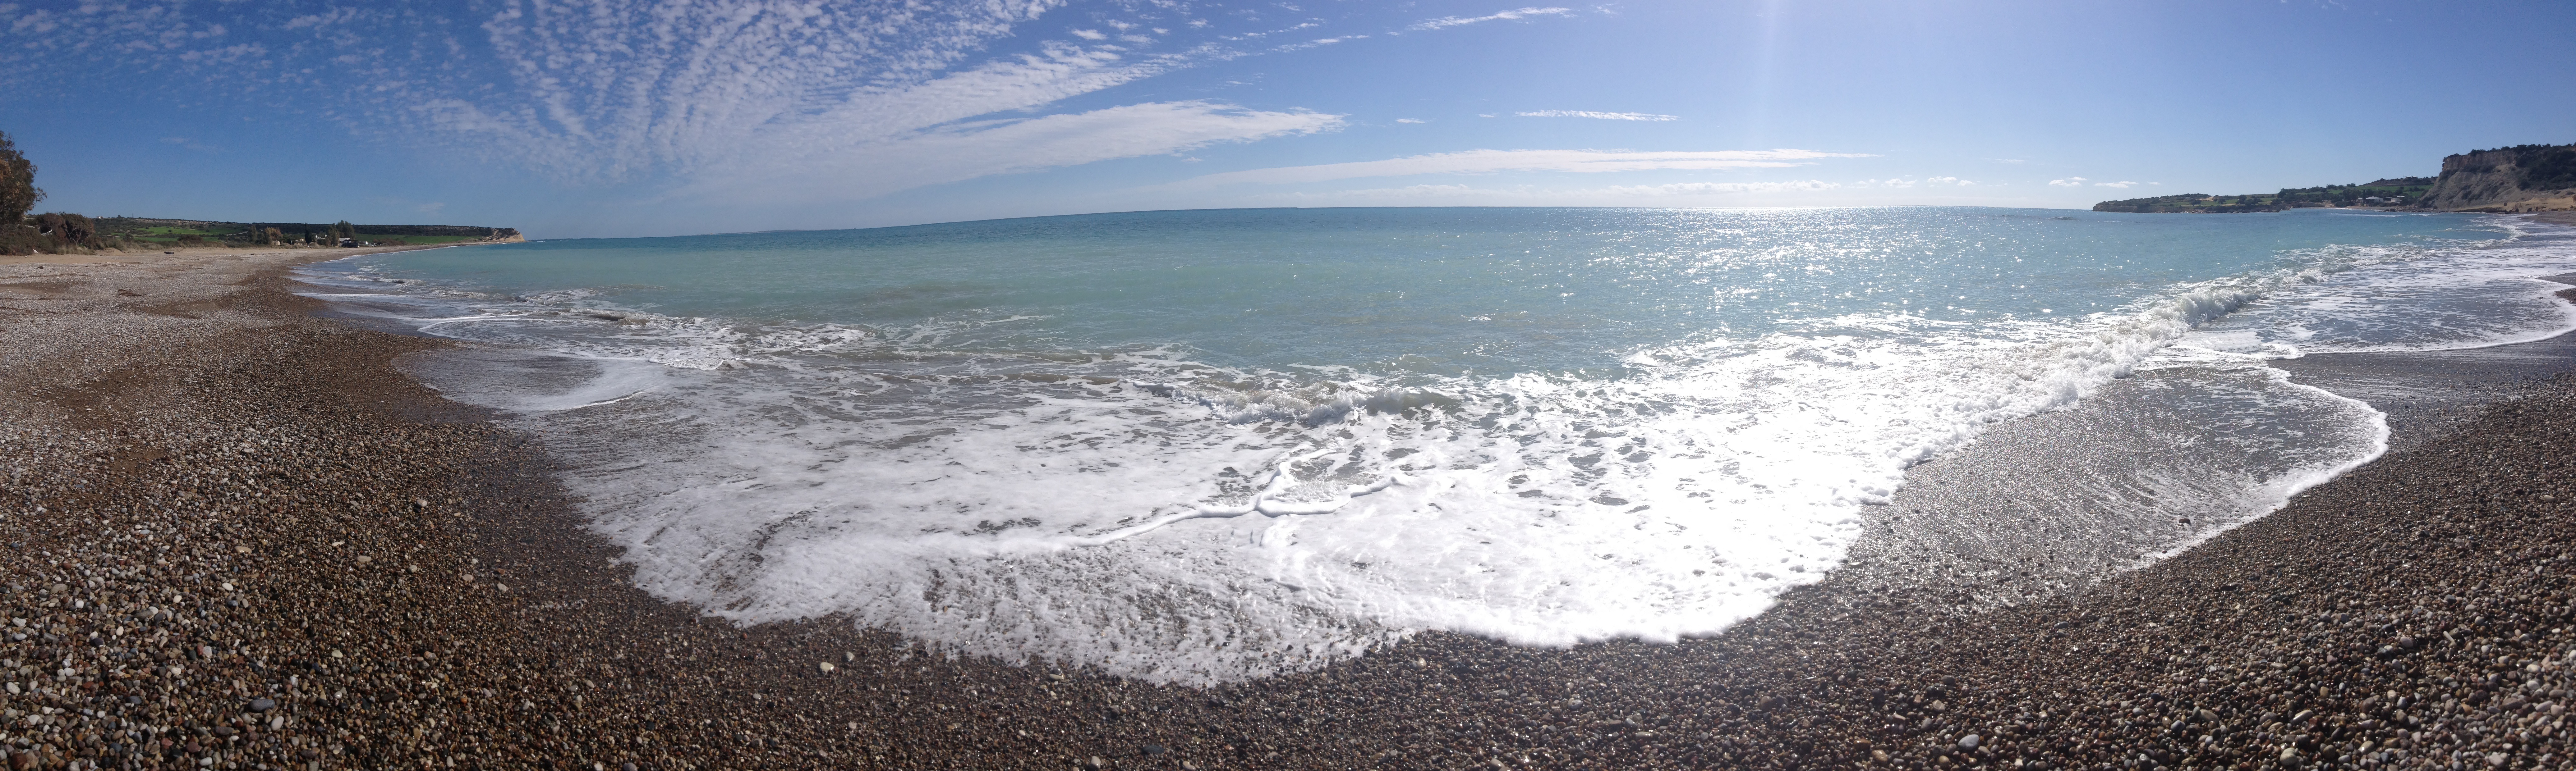
beach, sea, coast, sand, ocean, horizon, shore, wave, wind, cliff, bay, terrain, body of water, booked, cape, sea bay, wind wave